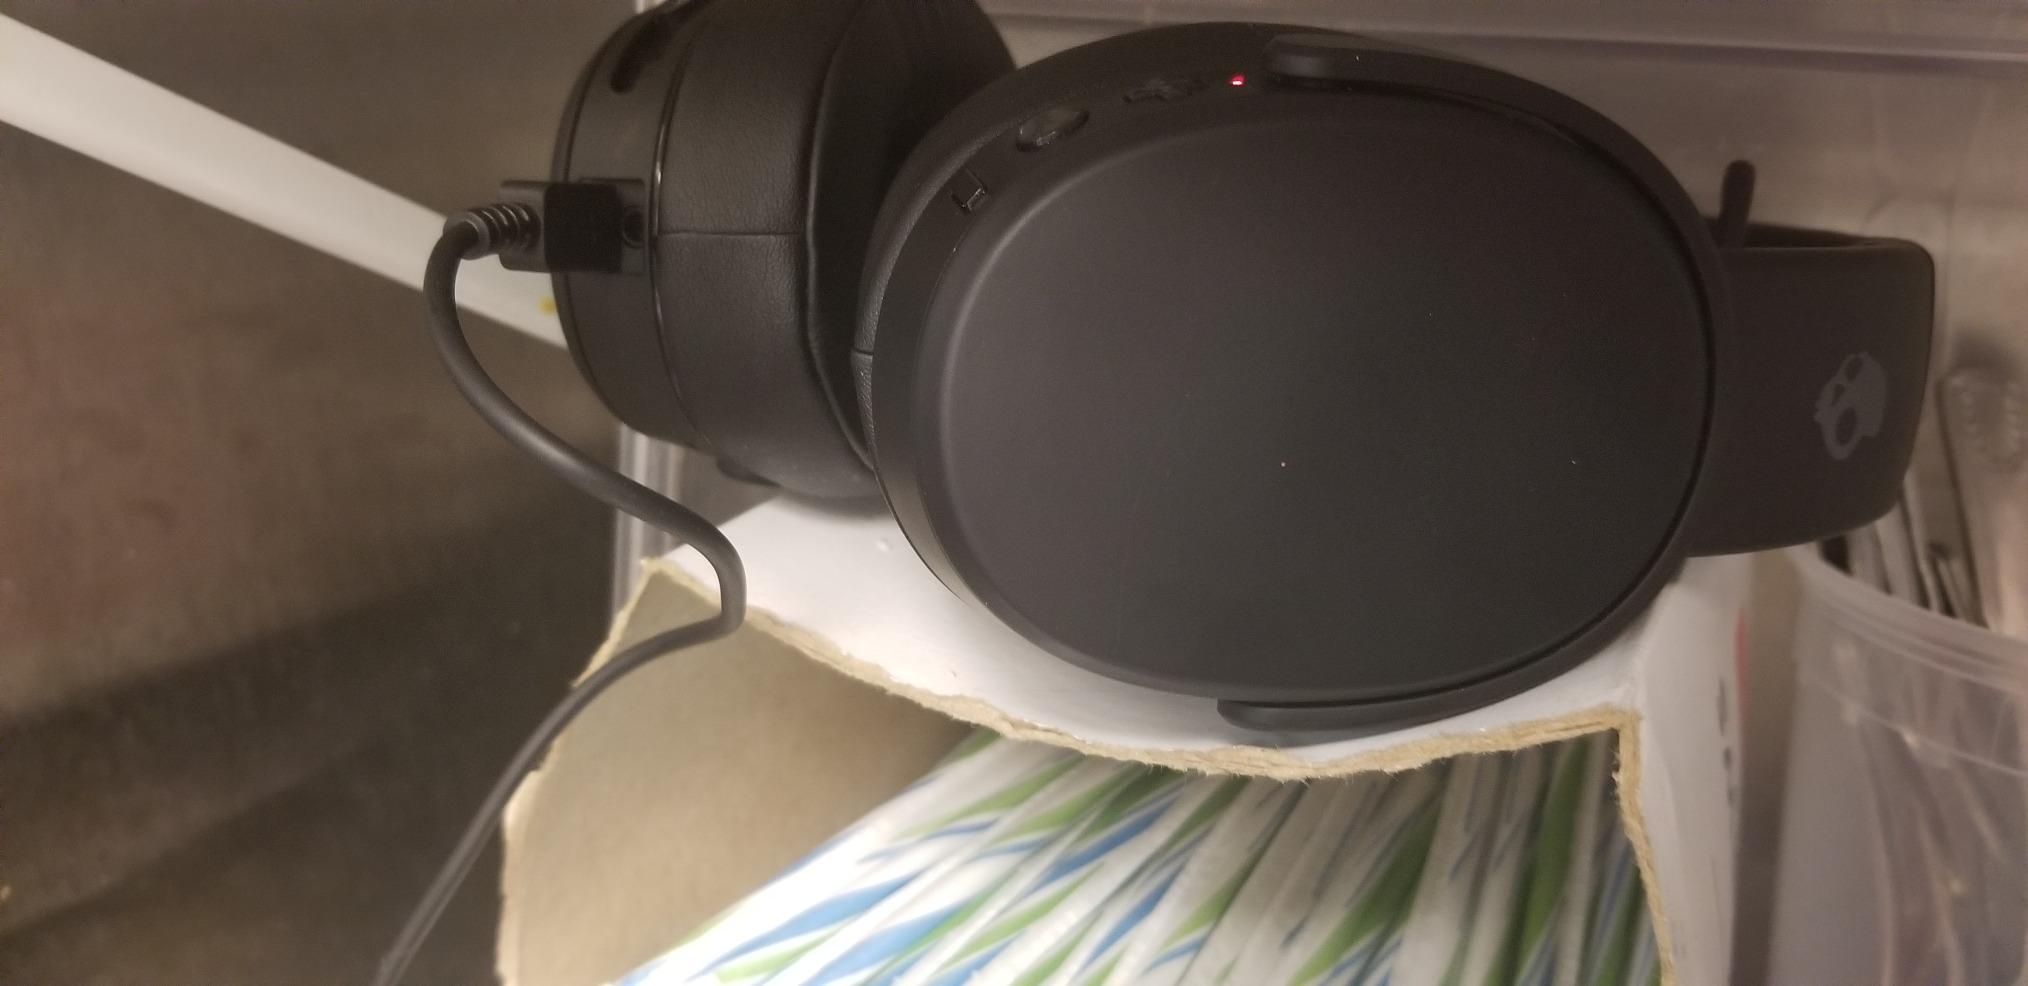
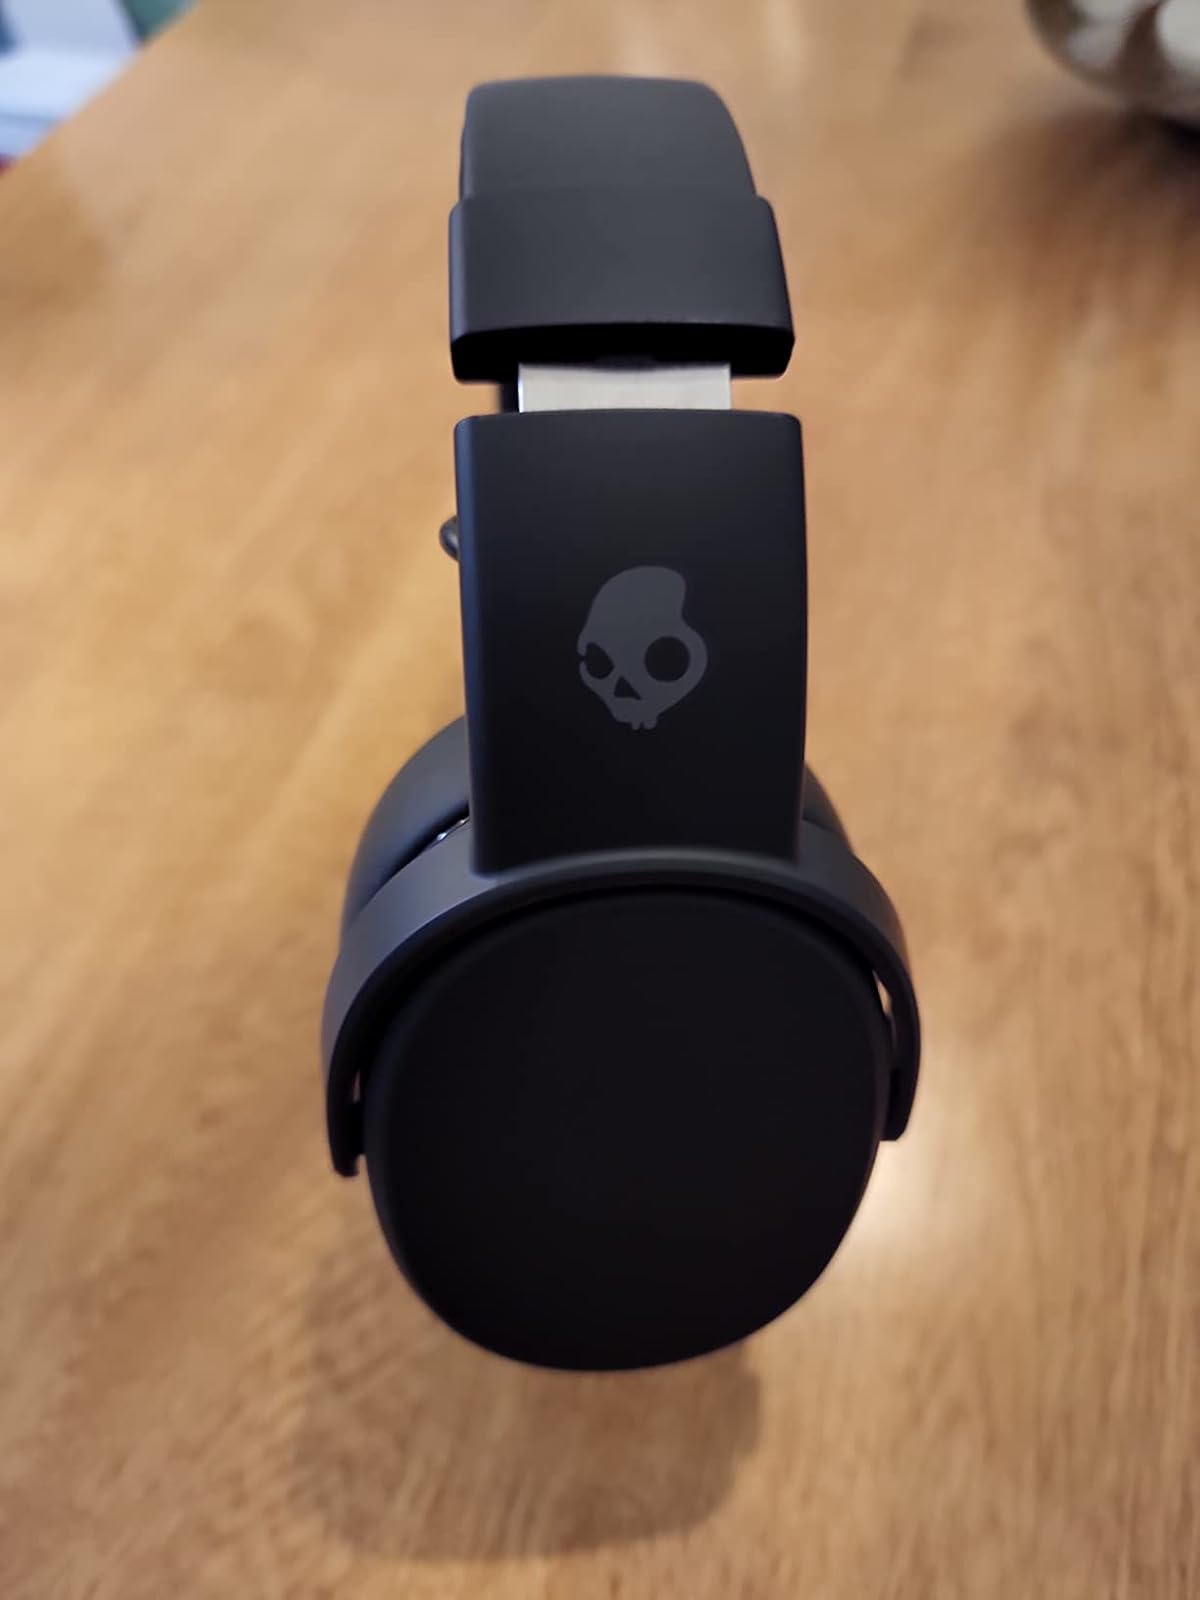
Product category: headphones
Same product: yes